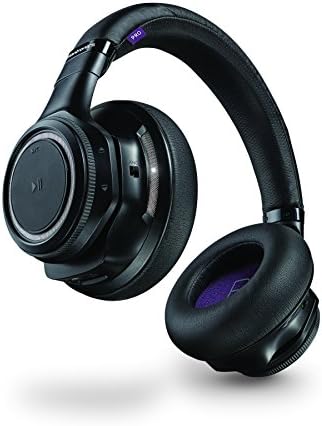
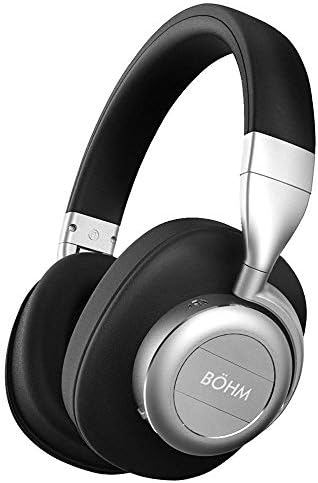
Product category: headphones
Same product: no